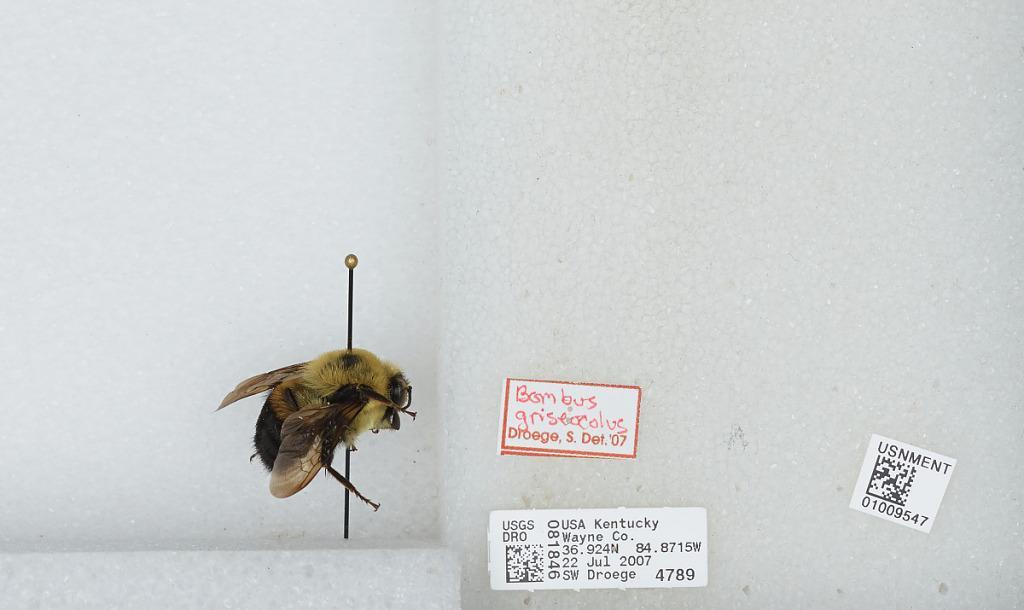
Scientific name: Bombus (Separatobombus) griseocollis (De Geer)
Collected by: S. Droege
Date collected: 2007-7-22
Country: United States
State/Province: Kentucky
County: Wayne
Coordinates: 36.9239, -84.8714
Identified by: Droege, S. W.